University of Amsterdam

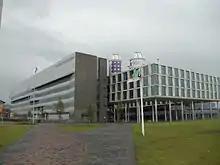
The Faculty of Science at Science Park

The Faculty of Science is located on the east side of the city at the newly constructed Science Park Amsterdam. This campus contains UvA's science facilities, research institutes, student housing, the University Sports Centre, and businesses. In order to attract distinguished students and researchers, the campus was built by collaboration between the University of Amsterdam, the City of Amsterdam, and the Netherlands Organization for Scientific Research. In 2012, the Amsterdam University College was housed at the Science Park UvA campus.